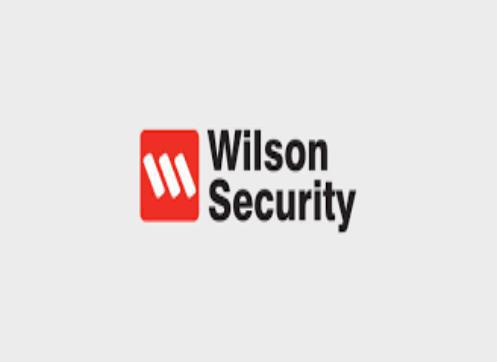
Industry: Sports